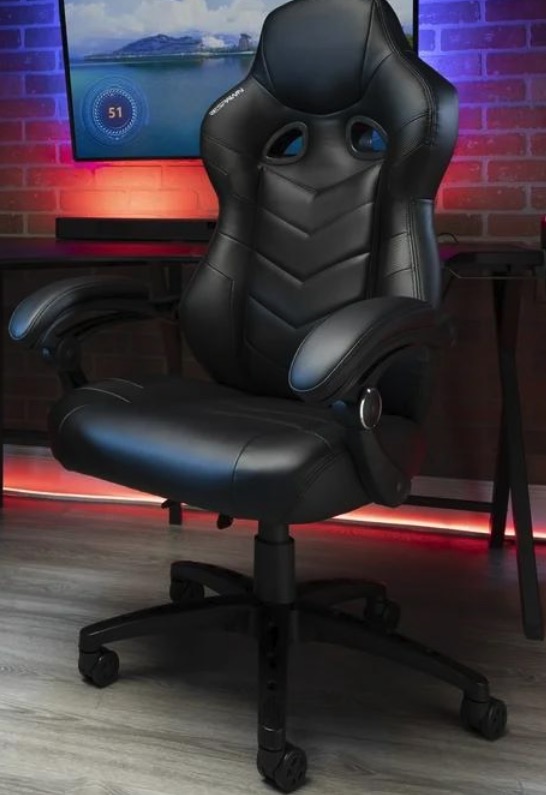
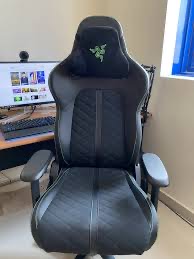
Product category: items_chair
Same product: no